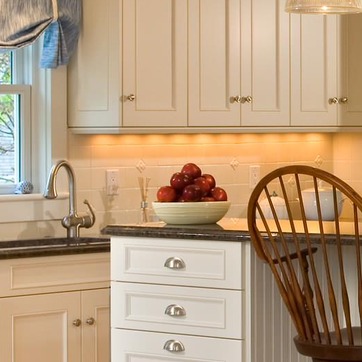
Material: food